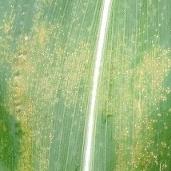
Crop: Maize
Condition: rust-d